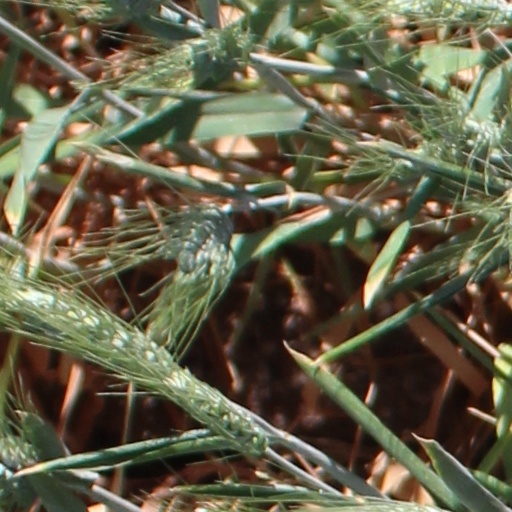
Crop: wheat